Roderick Weusthof

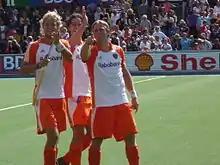
Weusthof in 2009 (right).

Roderick Weusthof (born 18 May 1982 in Nijmegen) is a field hockey player from the Netherlands.